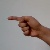
The image shows a hand gesture representing the letter 'G' in Indian Sign Language.